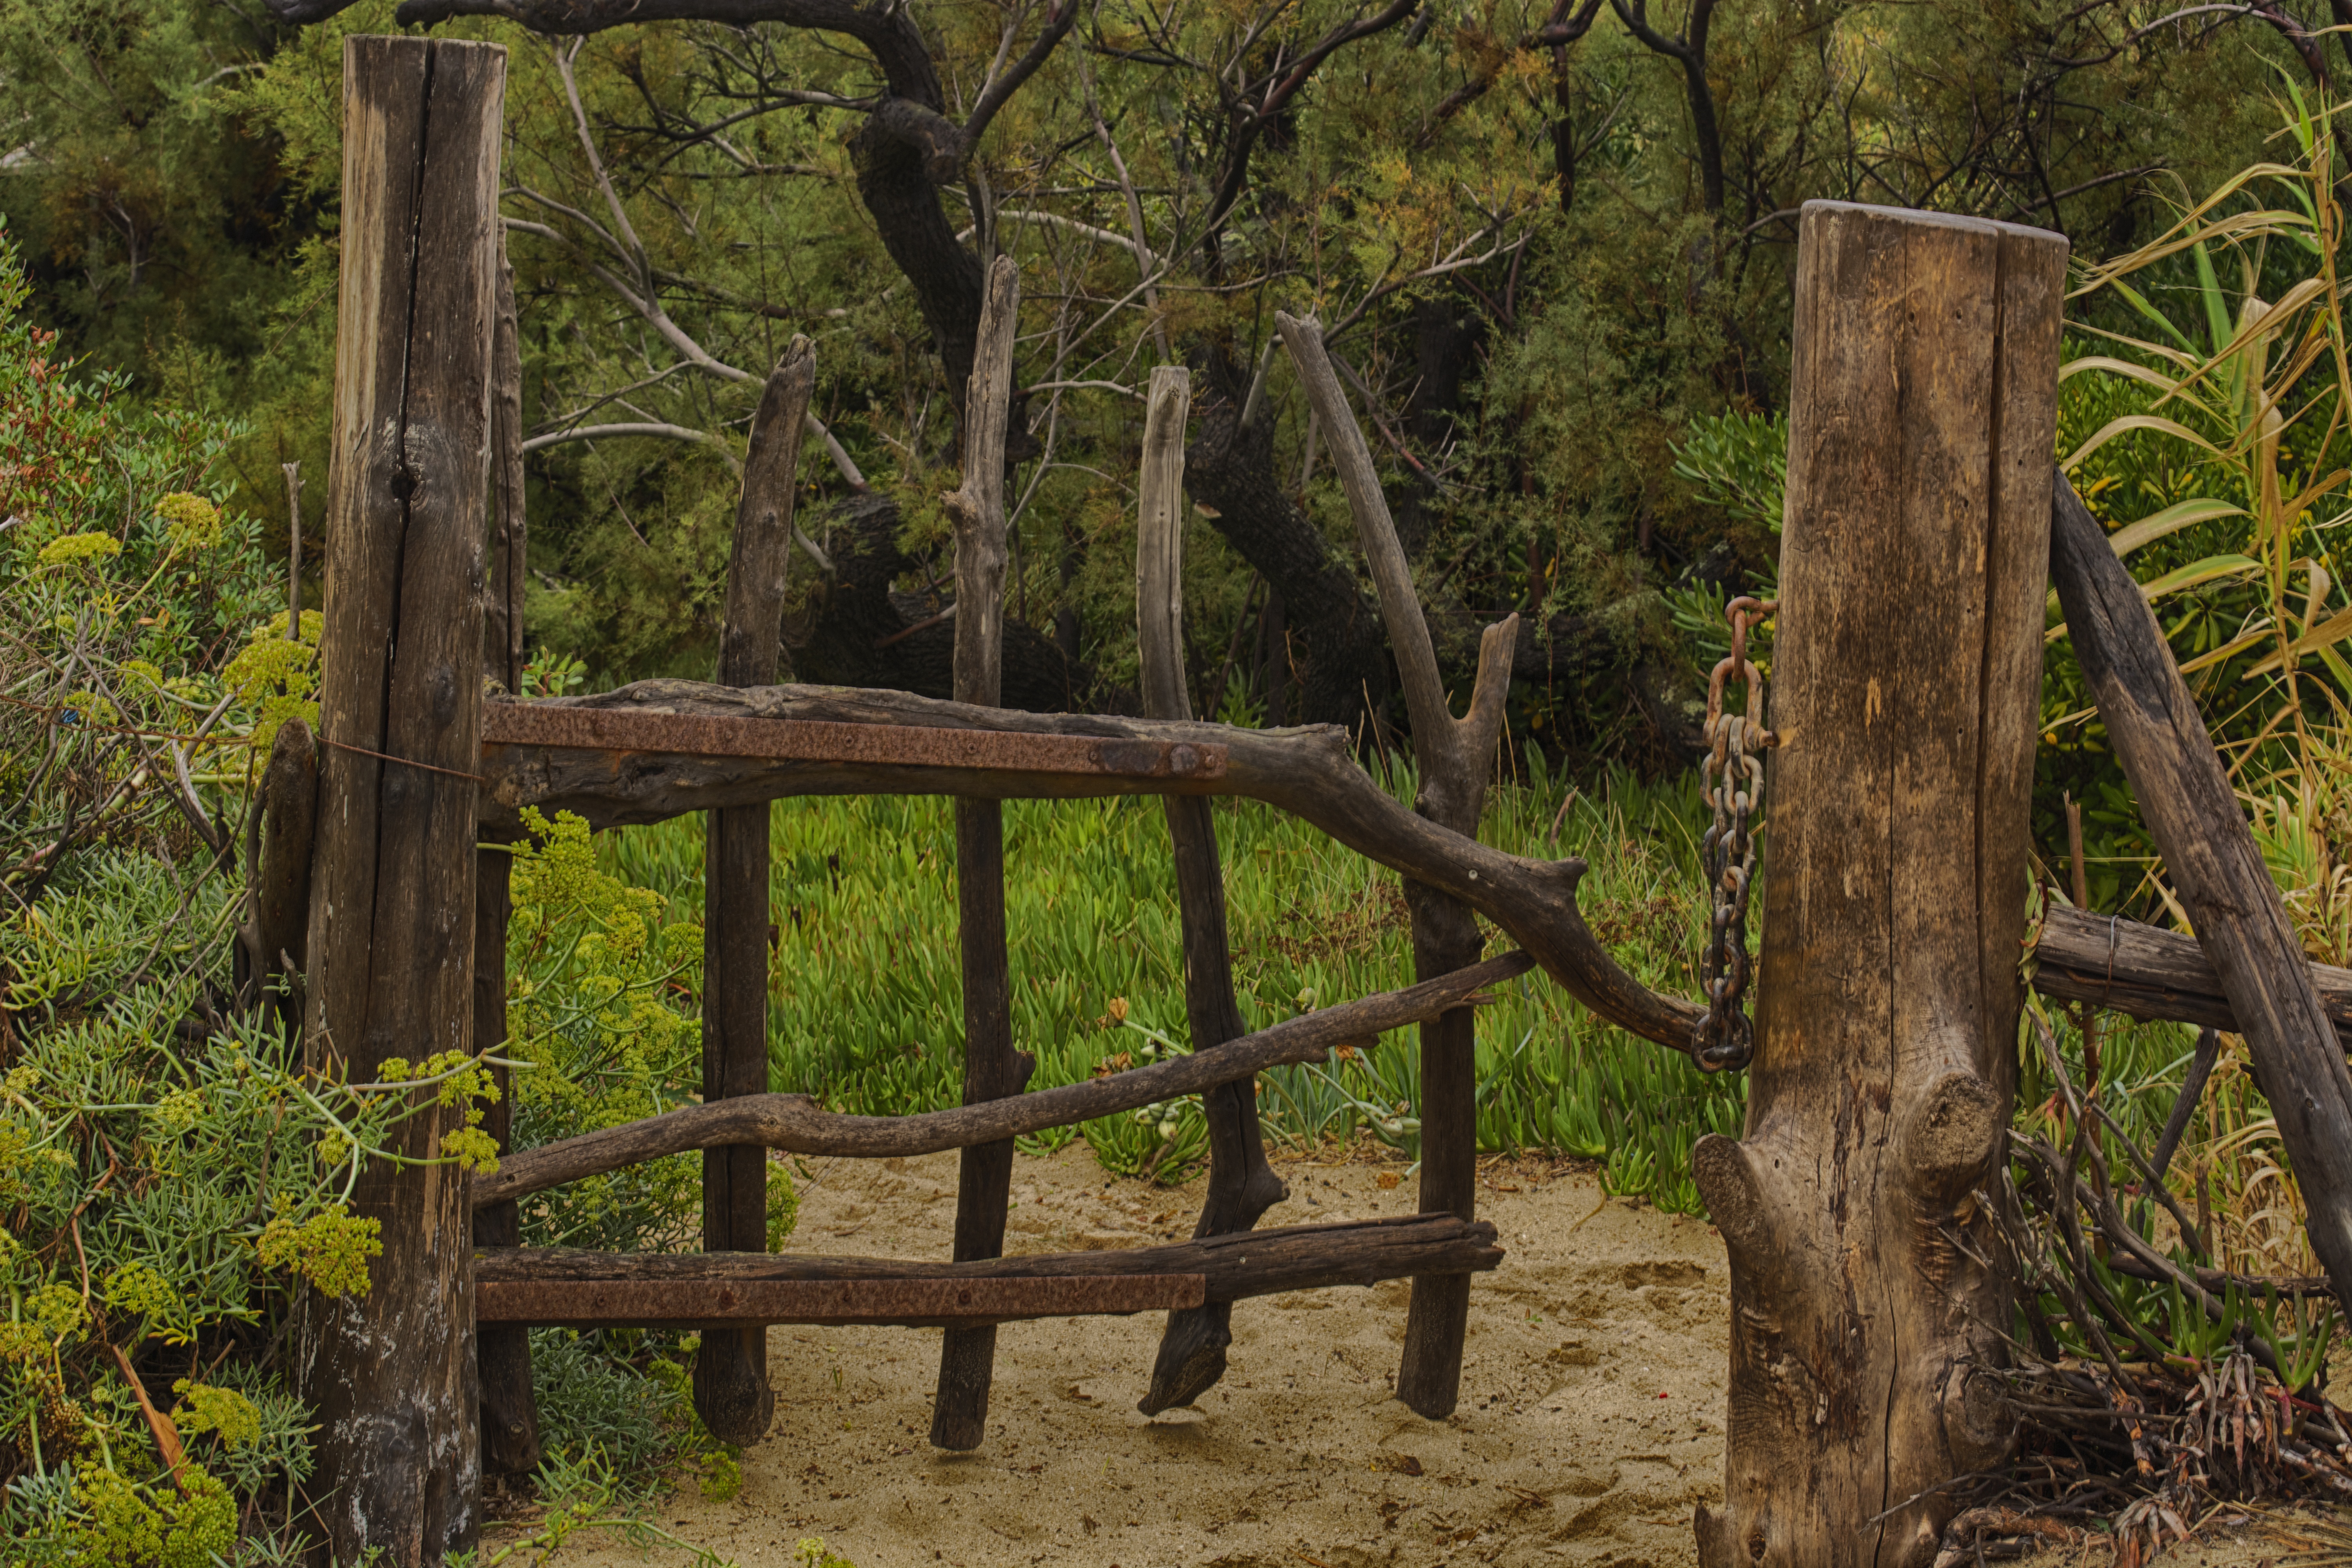
tree, nature, forest, wilderness, branch, plant, wood, trail, leaf, old, wildlife, idyllic, log, green, jungle, autumn, botany, woodland, habitat, mood, natural environment, woody plant, outdoor structure